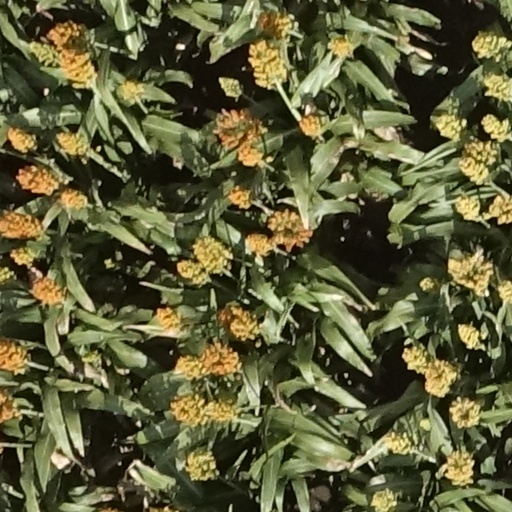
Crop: sorghum